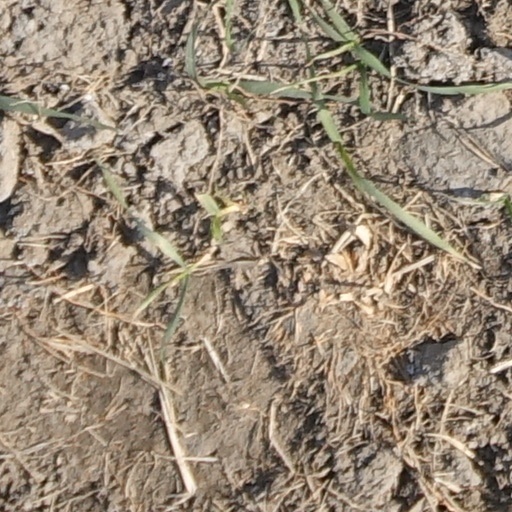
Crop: wheat